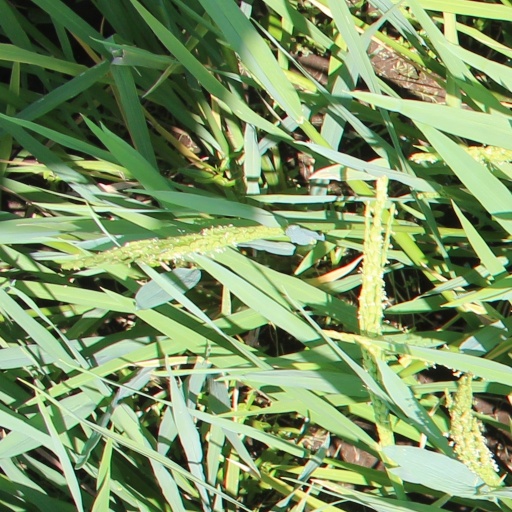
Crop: rice